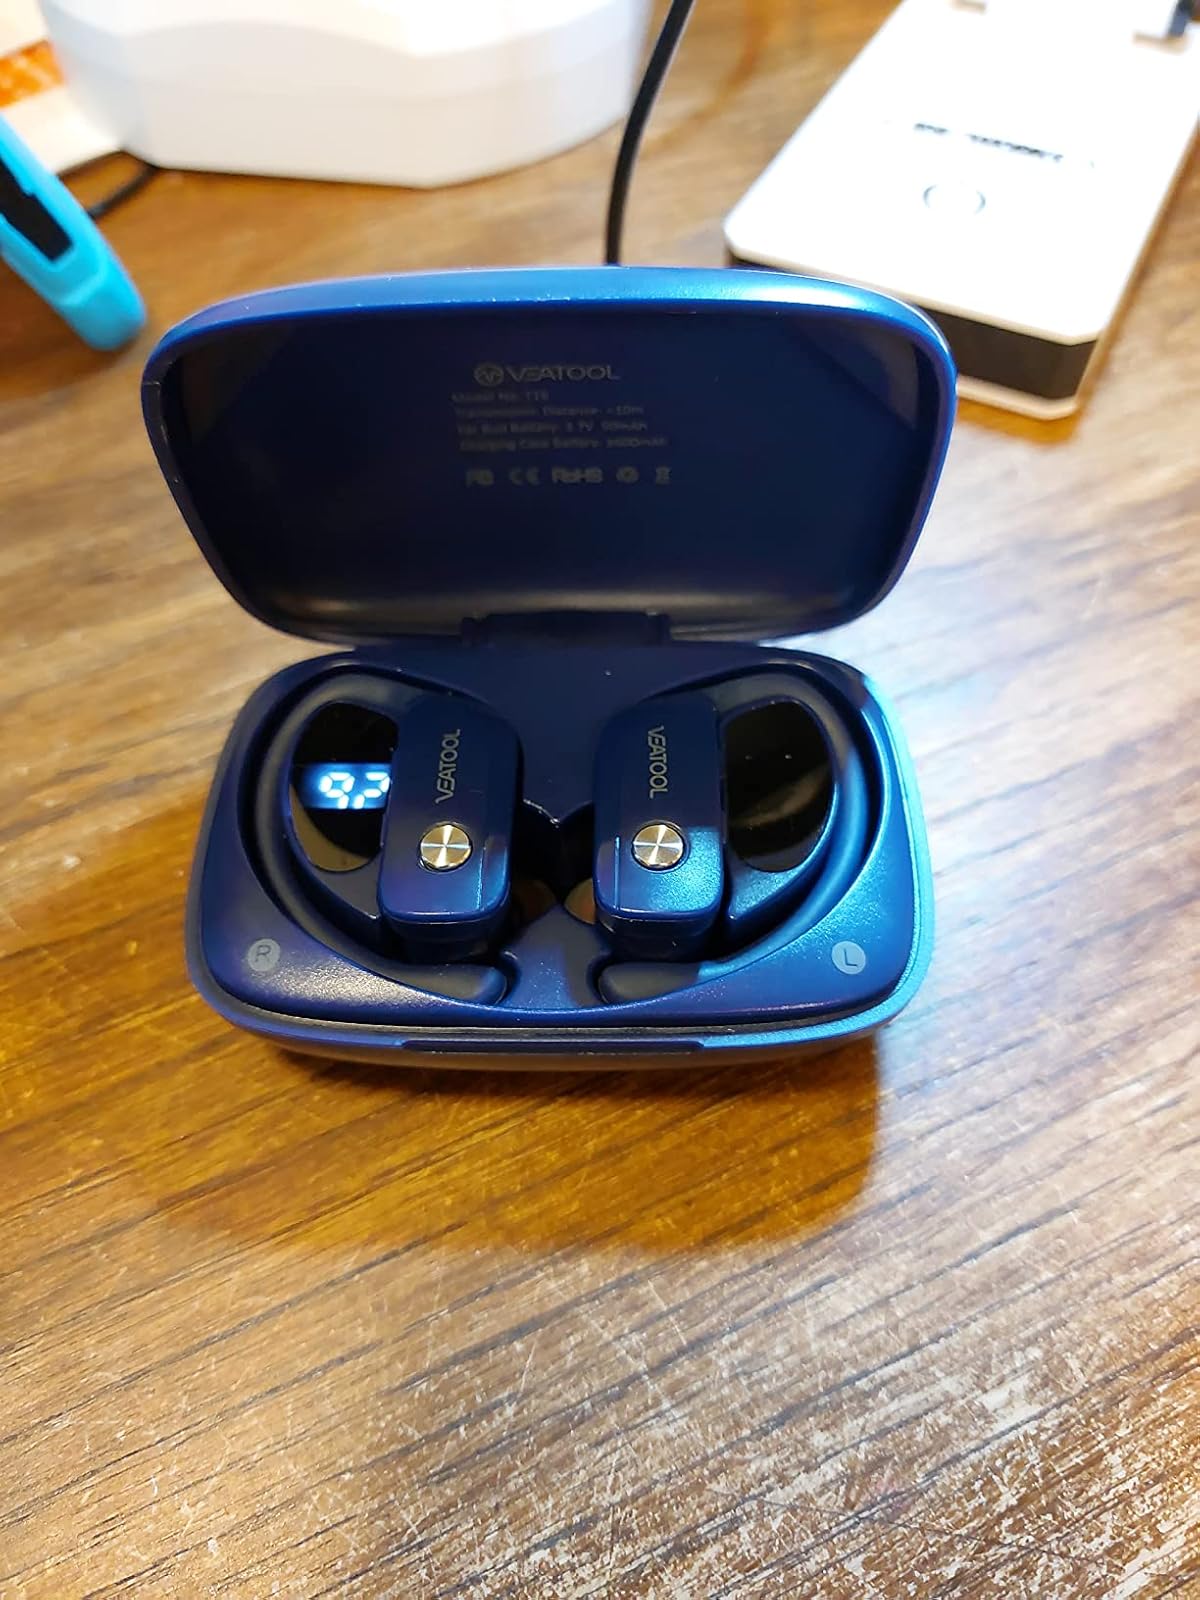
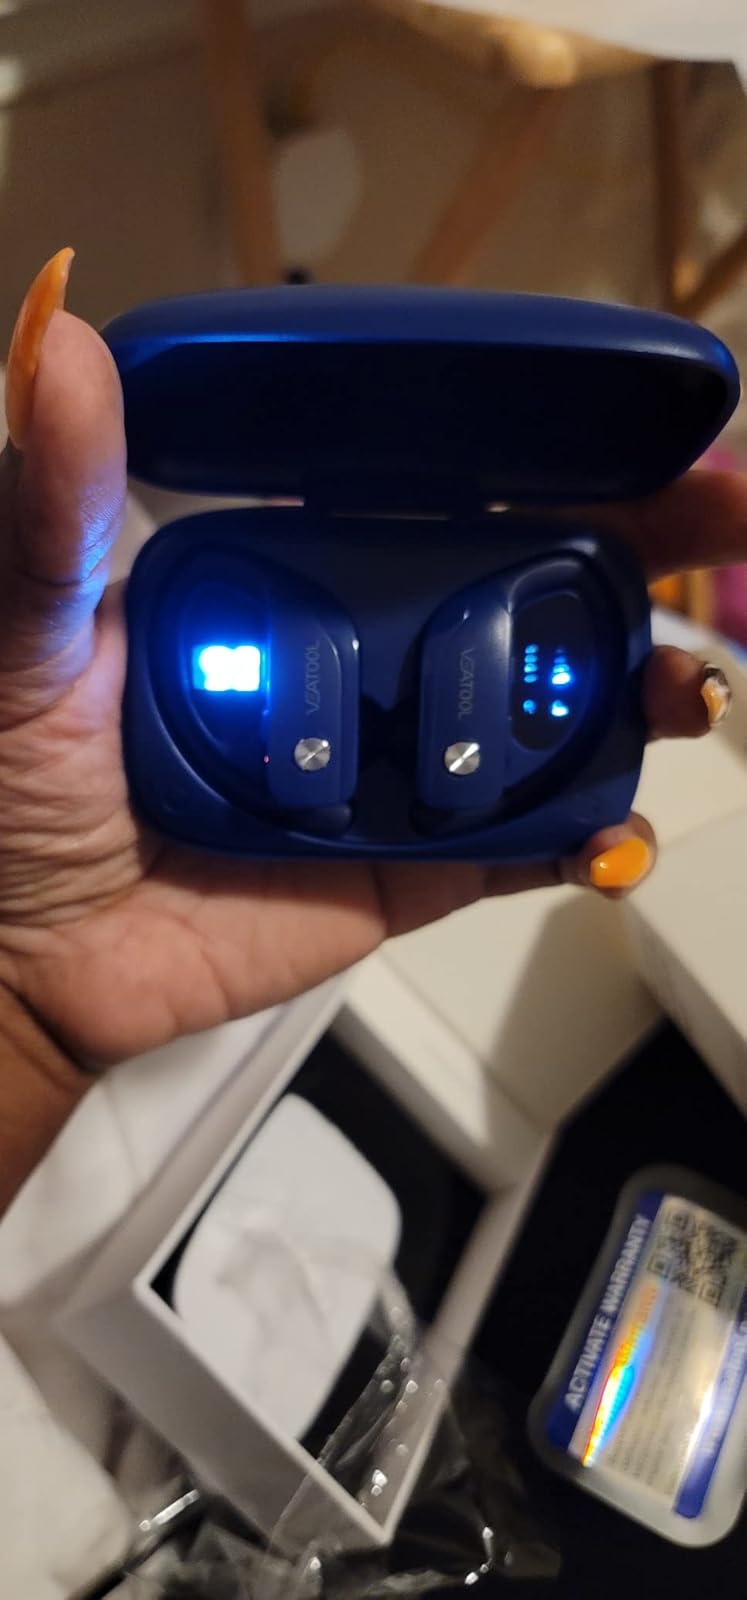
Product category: earbuds
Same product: yes